Mareeg newspaper

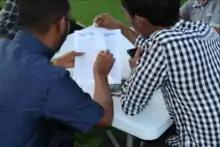
Youth reading Mareeg newspaper

The Mareeg Newspaper is an independent newspaper based in Mogadishu, the capital city of Somalia. Founded in 2019, it provides domestic news both in Somali and English. The outlet is part of the larger Mareeg Media that is headquartered in the city. "Mareeg Newspaper" is published 6 days in the week.